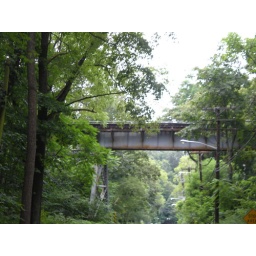
Train bridge over road